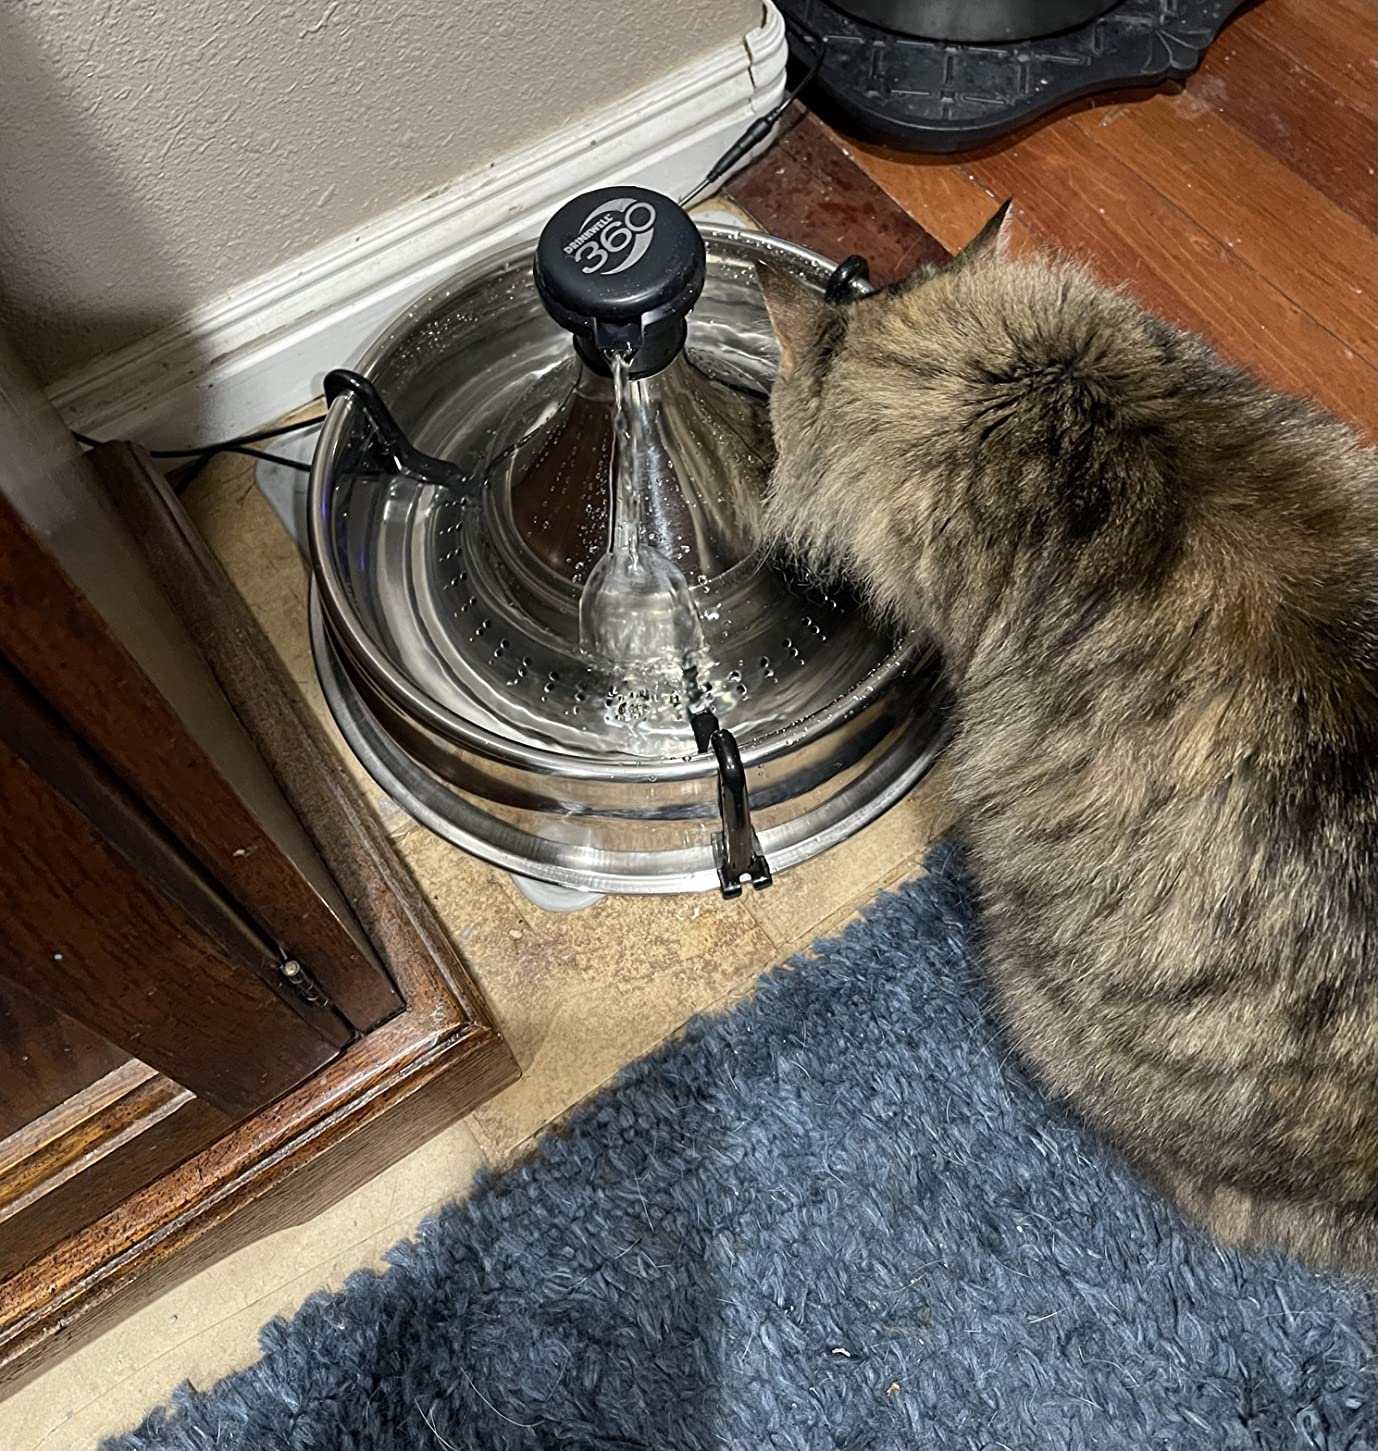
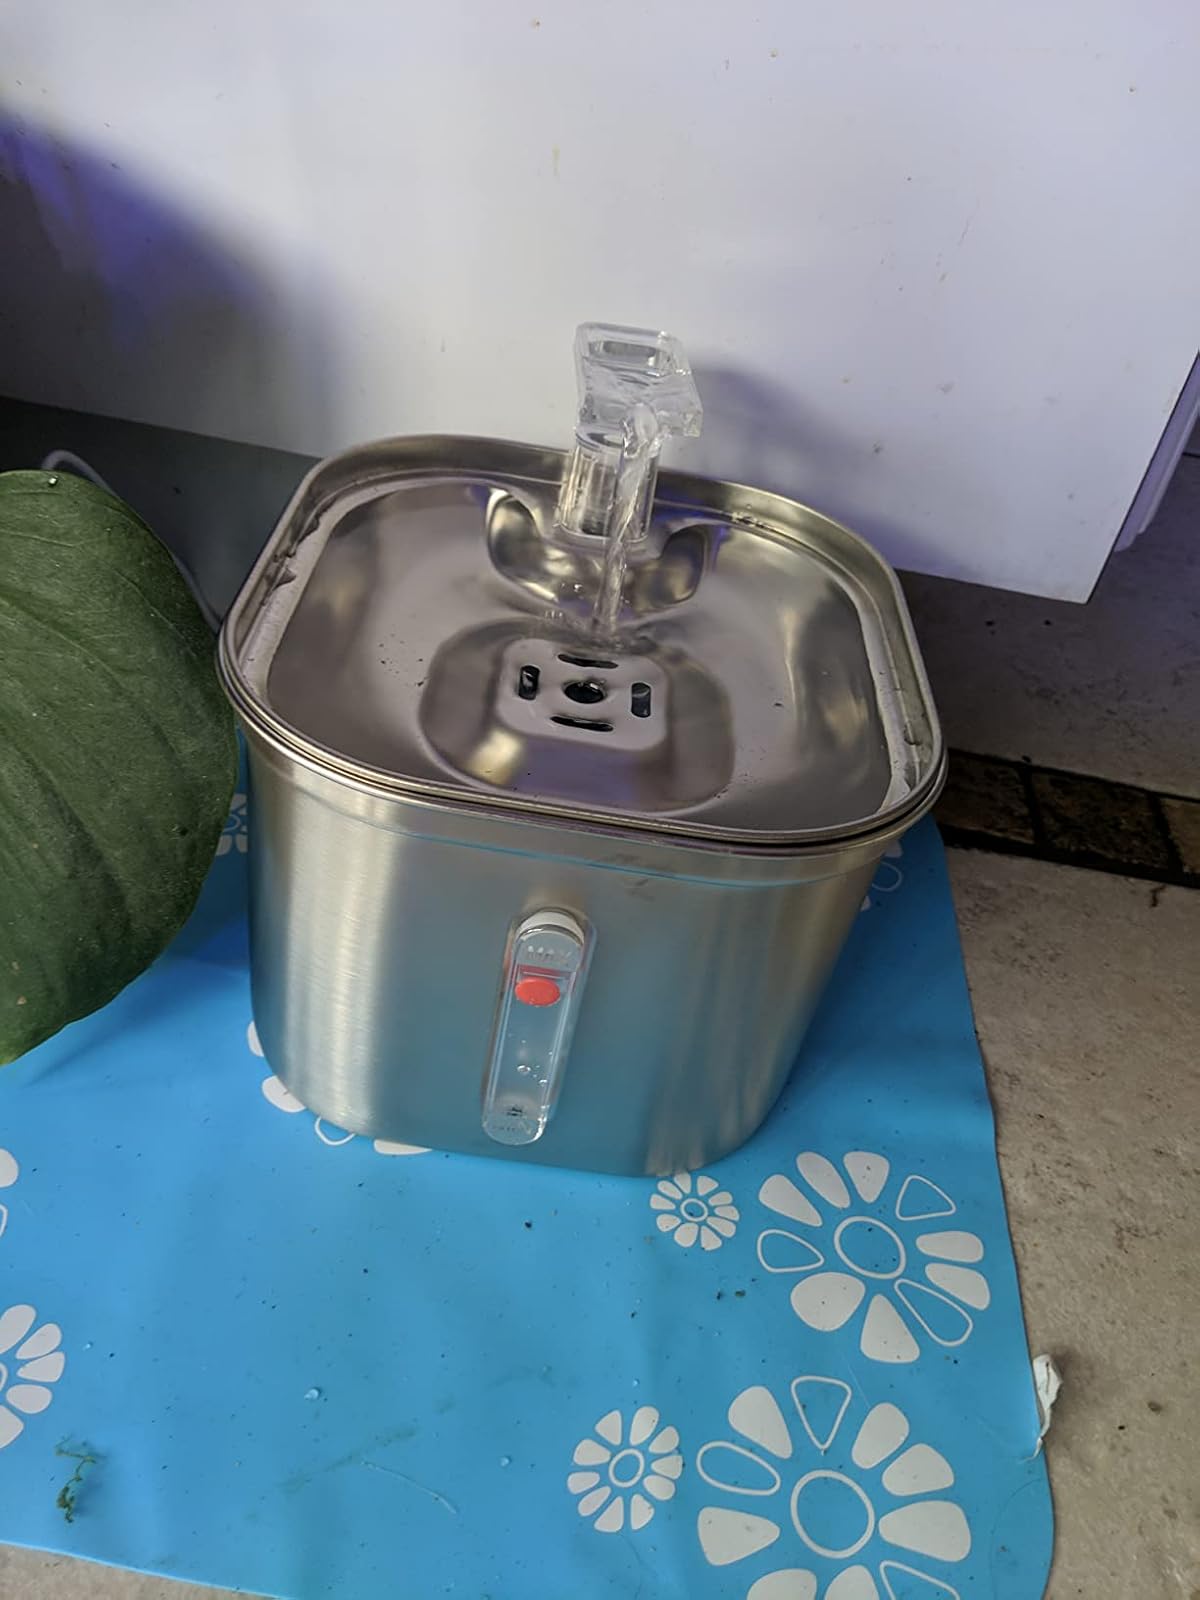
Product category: items_bowl
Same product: no